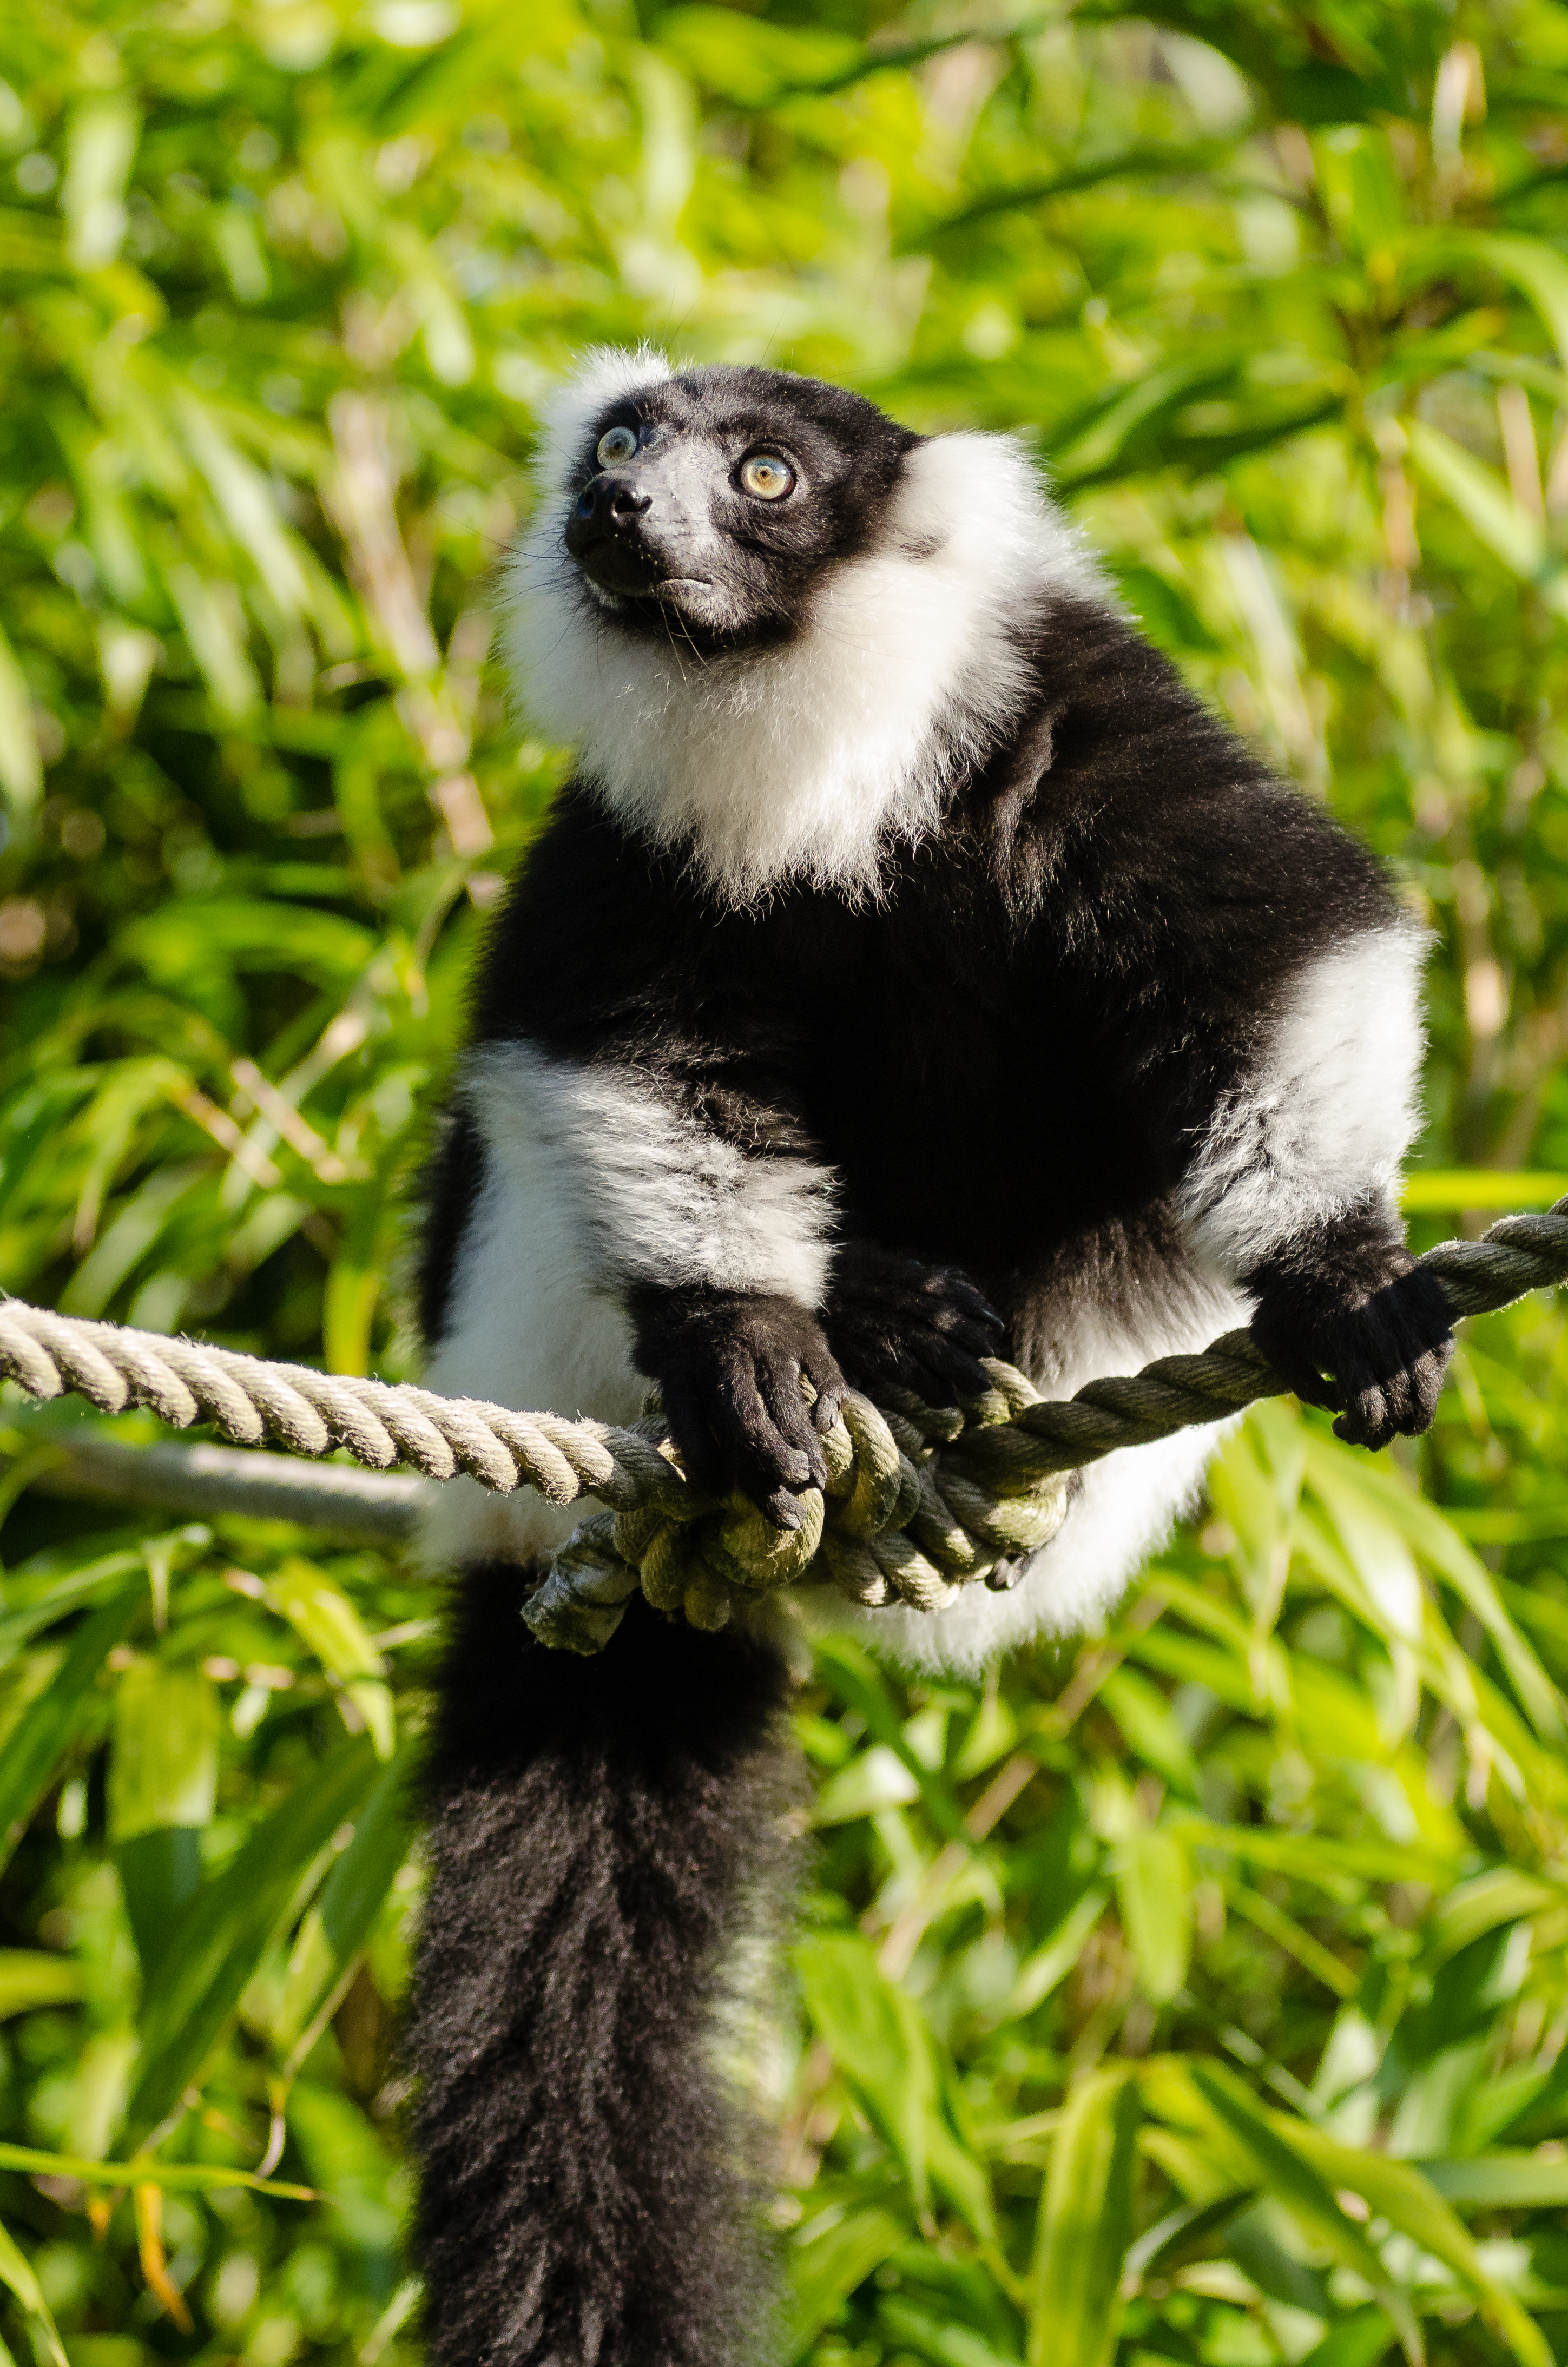
tree, branch, bokeh, white, feet, animal, cute, wildlife, zoo, fur, green, red, foot, mammal, nikon, black, blurred, fauna, primate, world, leaves, eyes, festival, et, background, eye, domain, gibbon, public, endangered, madagascar, vertebrate, noir, blanc, negro, blanco, germany, deutschland, schwarz, y, day, schwarzweis, tier, fell, augen, grn, adorable, bamboo, lemur, critically, niedlich, tierpark, bambus, fse, madagaskar, iucn, list, ruffed, weiser, vari, lemuren, auge, fus, rufo, bianconero, wari, vareciapretoebranco, svartvit, var, giant panda, new world monkey